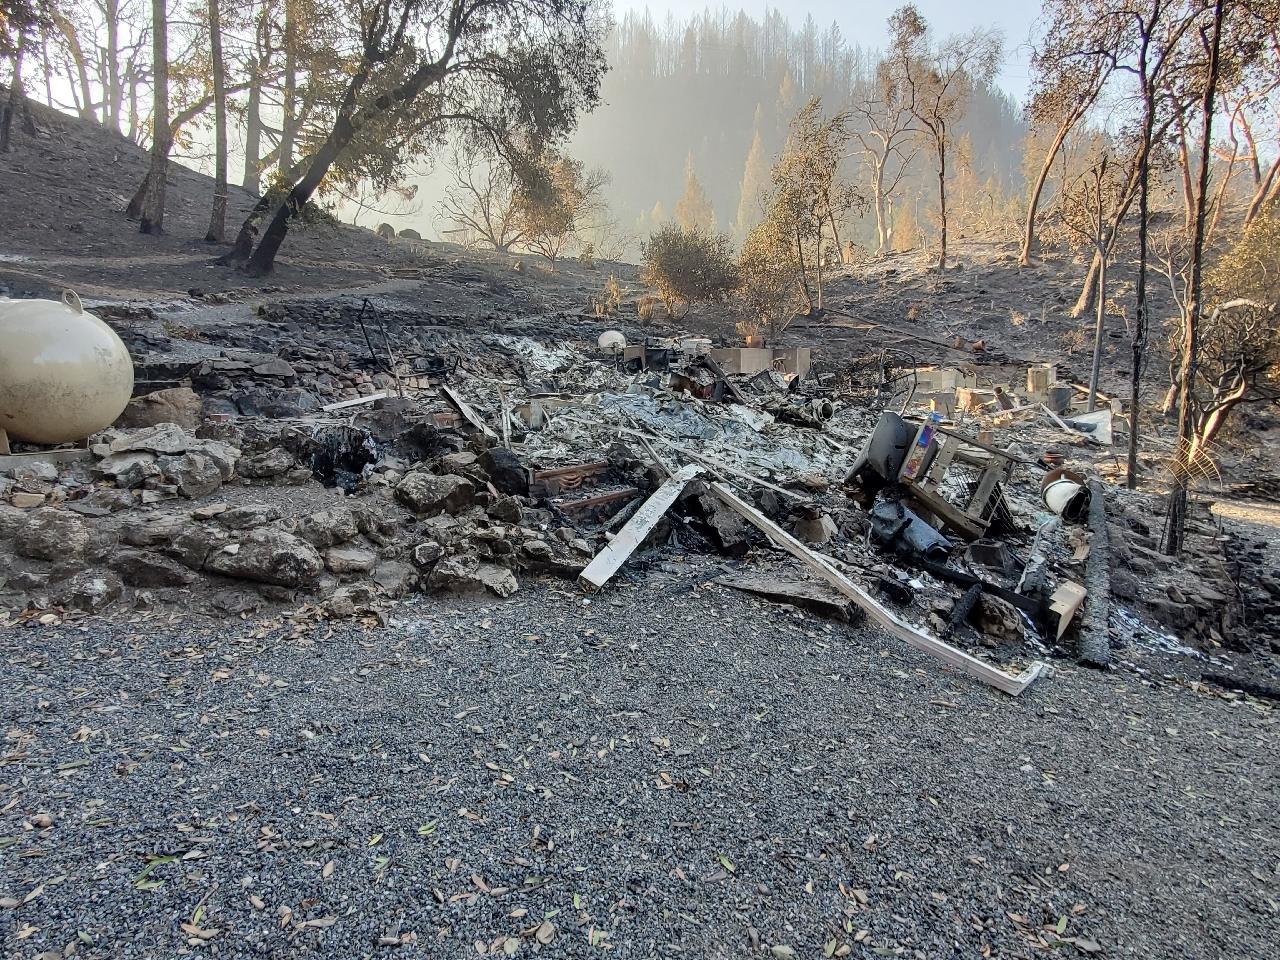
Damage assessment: destroyed